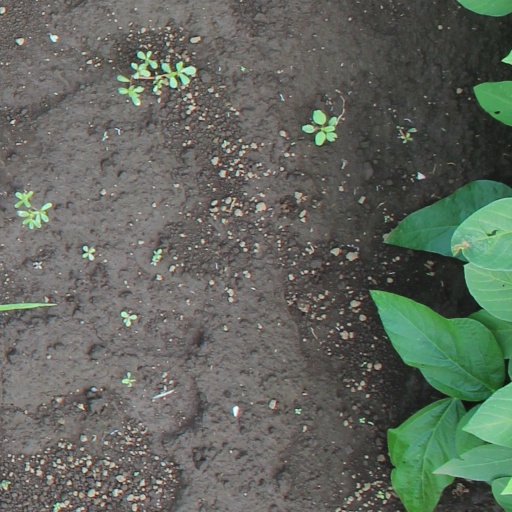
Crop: soybean